Salian dynasty

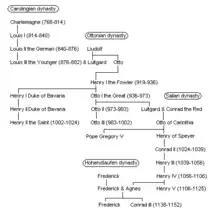
The family tree of the early imperial dynasties of the Holy Roman Empire: Carolingians, Ottonians, Salians and Hohenstaufen

Modern historians suppose that the Salians descended from the Widonids, a prominent noble kindred emerging in the 7th century. Their estates were located at the confluence of rivers Moselle and Saar and they supported the Carolingians. The Widonids' eastward expansion towards the river Rhine started after they founded Hornbach Abbey in the Bliesgau around 750. Hornbach remained their proprietary monastery and royal grants to the abbey established their presence in the Wormsgau. As time passed, several branches split off the Widonids. The late 9th-century Holy Roman Emperor Guy (or Wido) of Spoleto descended from one of these branches, the Lambertines. The Salians' forefathers remained in Rhenish Franconia.